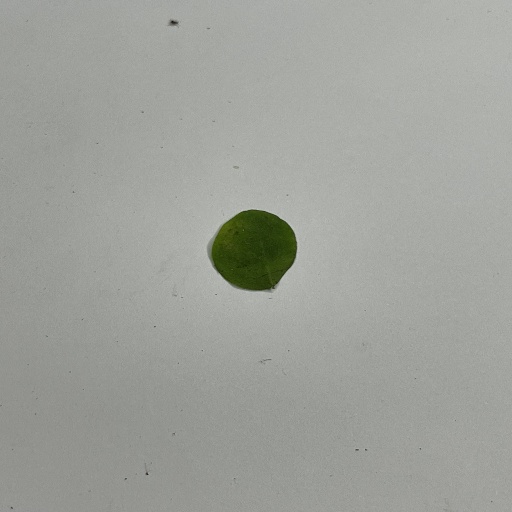
Species: Sojina
Leaf condition: Bacterial Spot